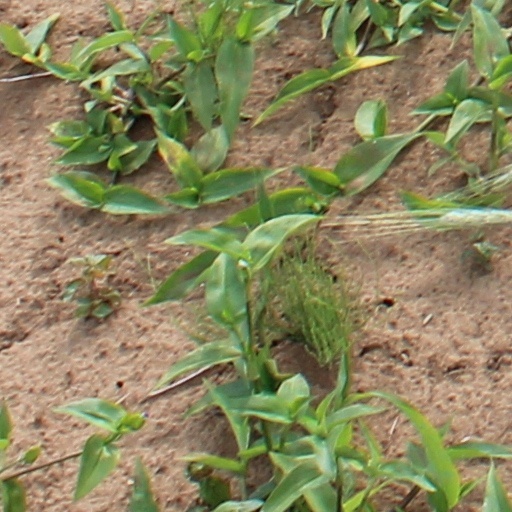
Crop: wheat